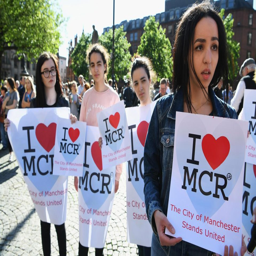
football team must play the final to stand united with the people